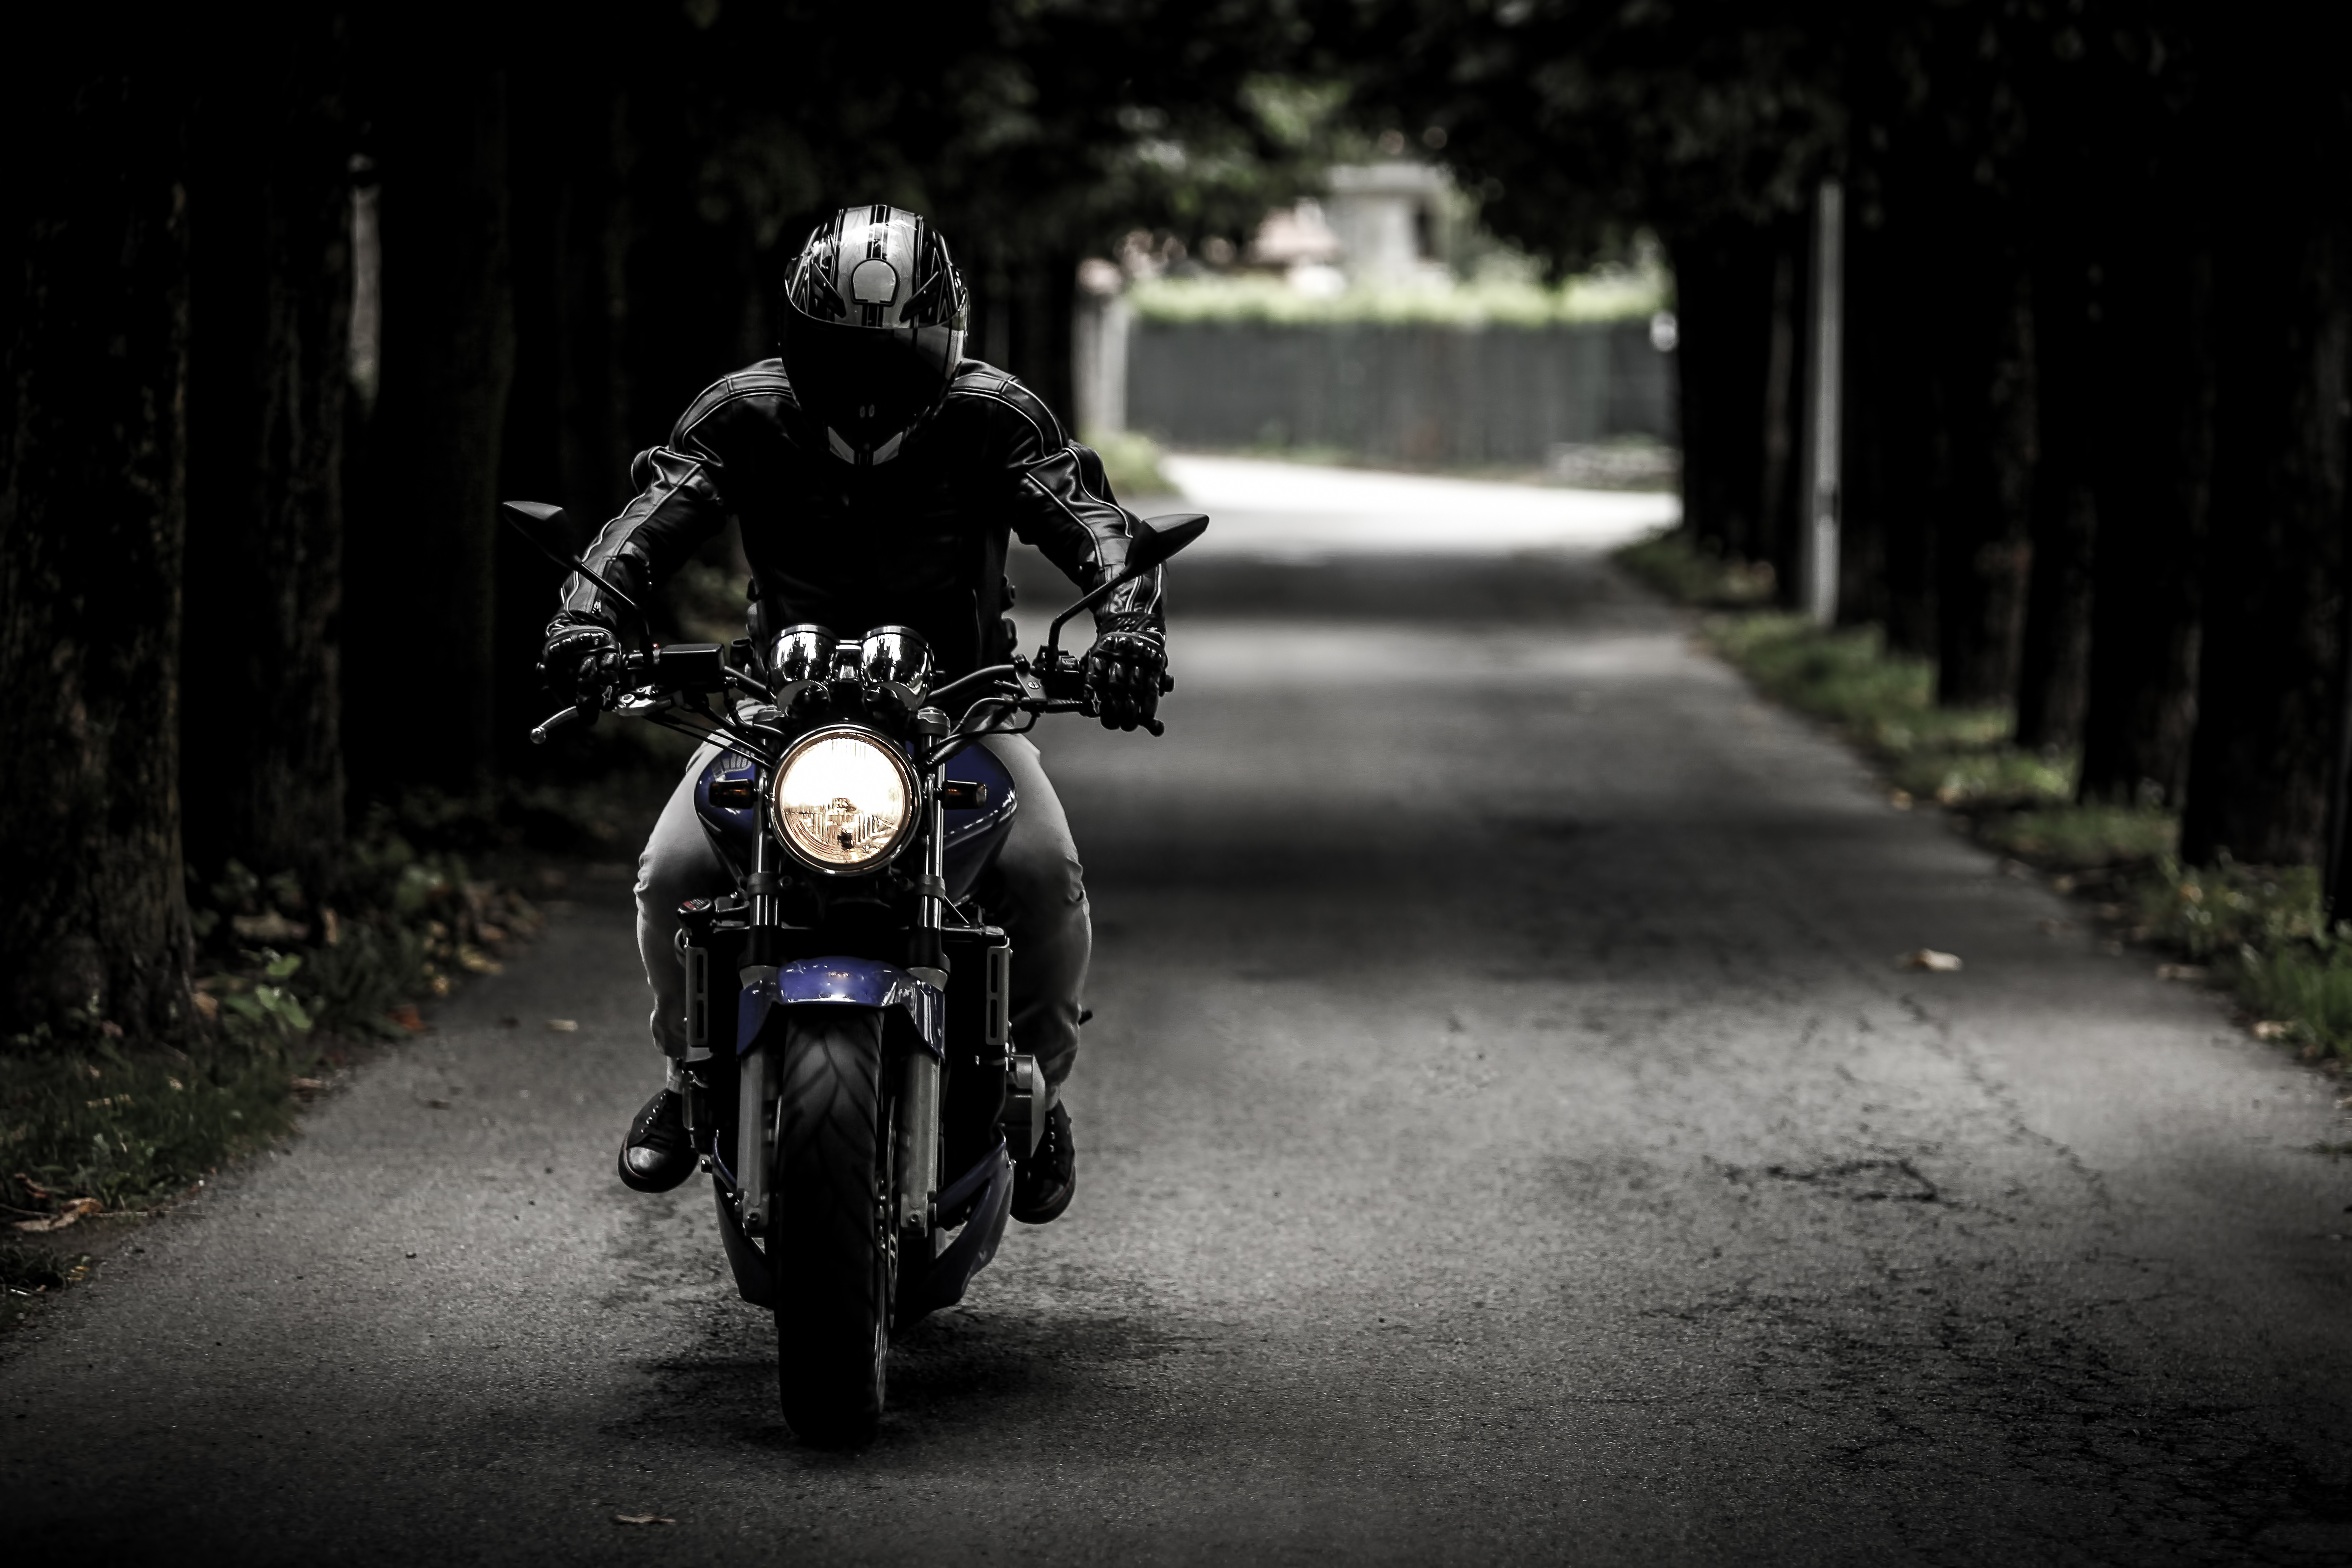
person, black and white, road, street, car, bicycle, bike, dark, vehicle, motorcycle, darkness, black, monochrome, motorbike, driver, motorcycling, bike rider, monochrome photography, automobile make, honda hornet